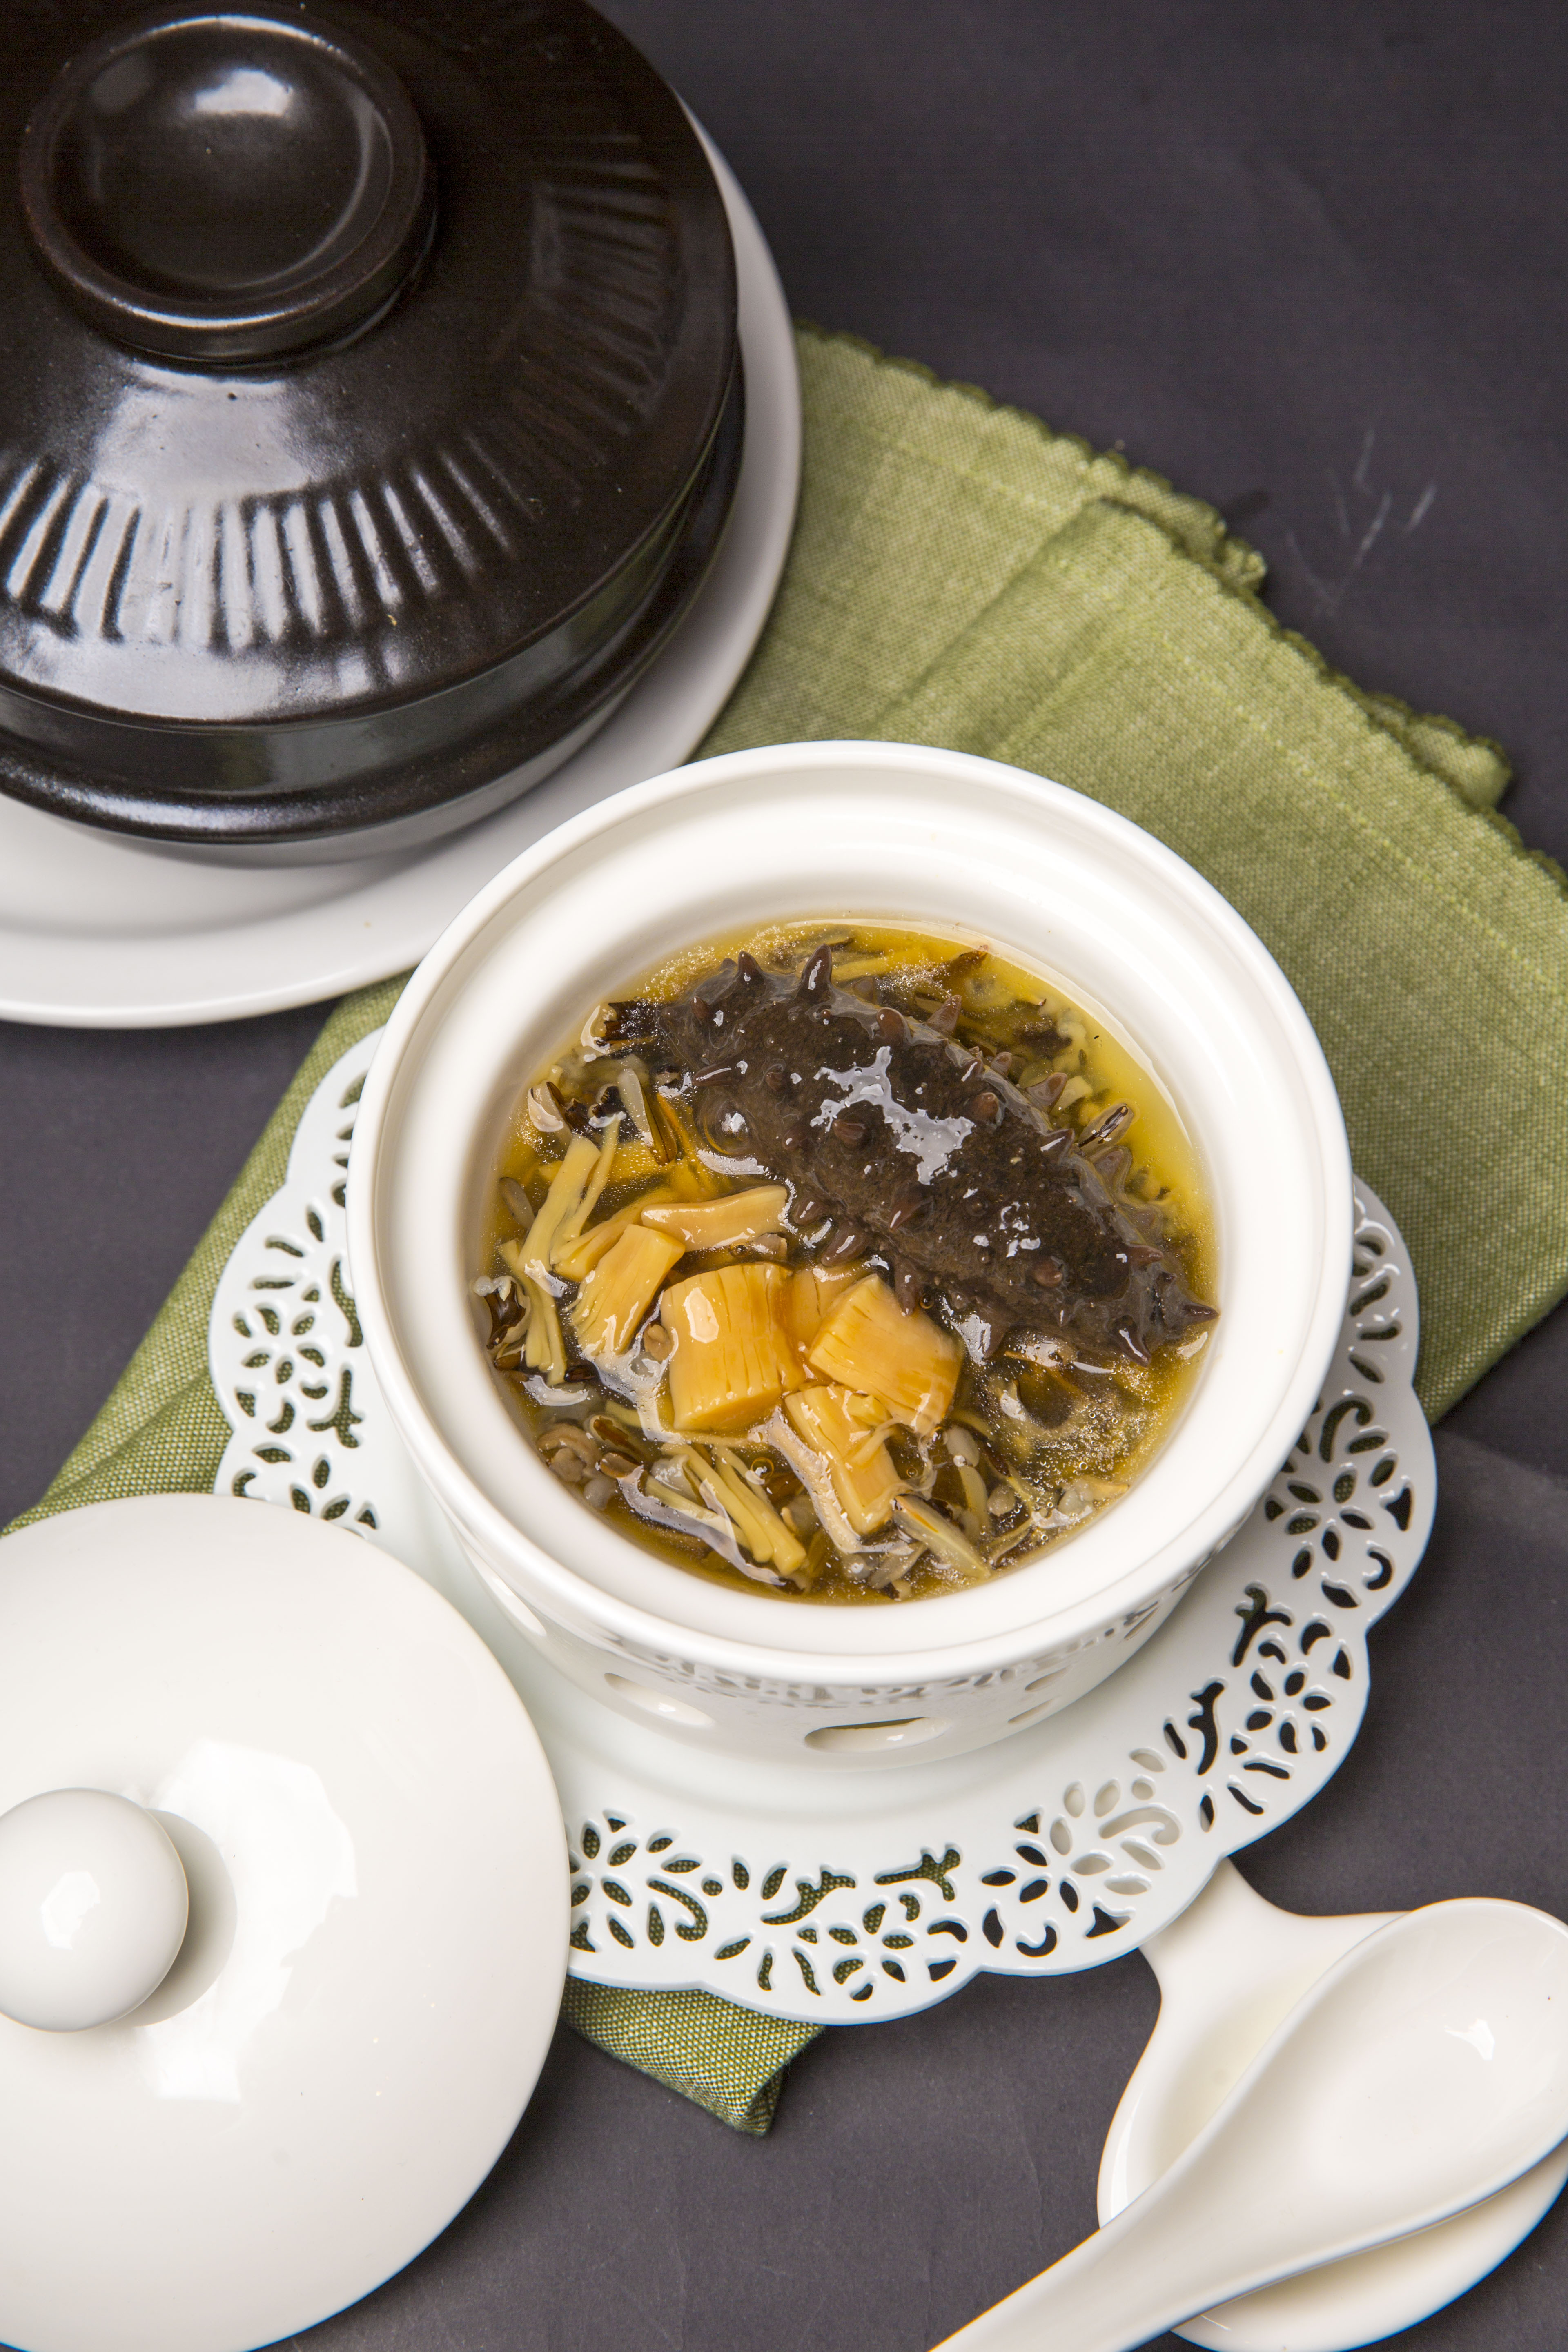
chinese soup, dish, food, soup, tableware, cuisine, recipe